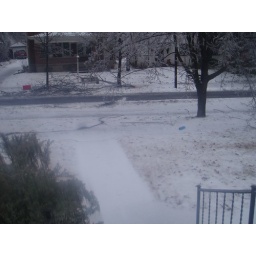
from my front porch. Newspaper in blue bag in the icy grass.